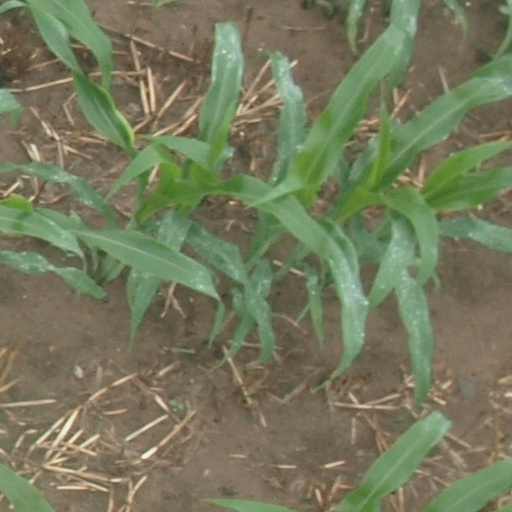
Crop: maize; corn